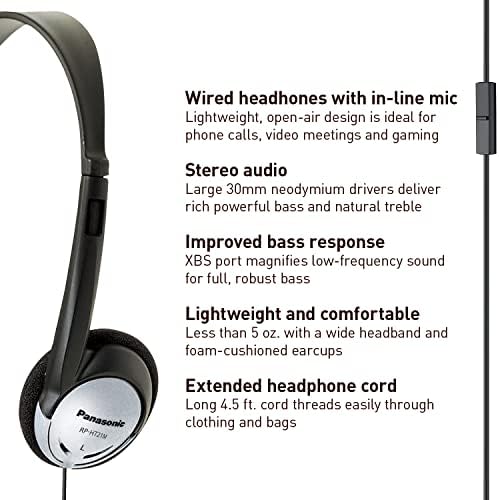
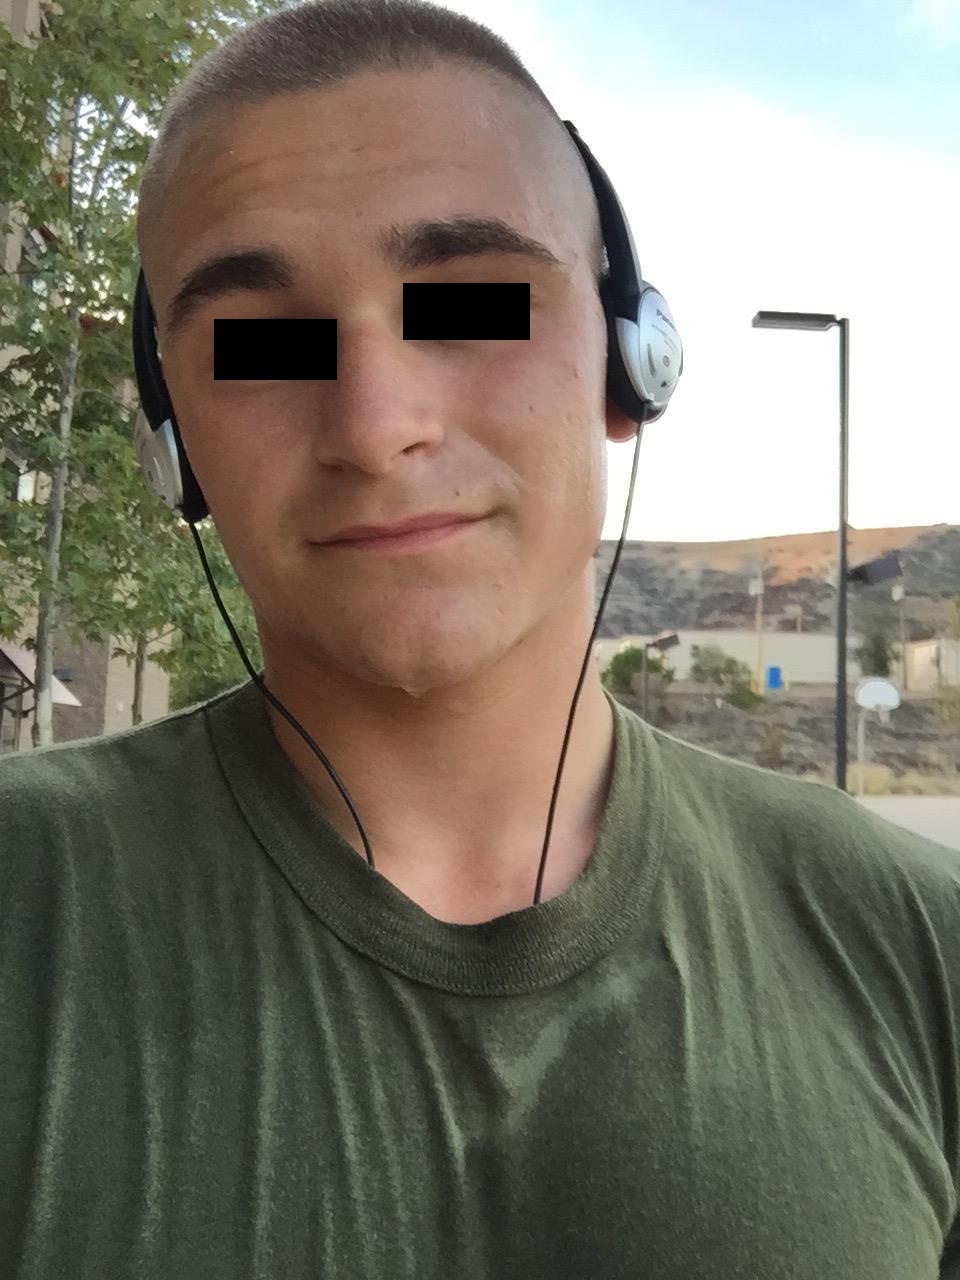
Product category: headphones
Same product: yes